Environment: real
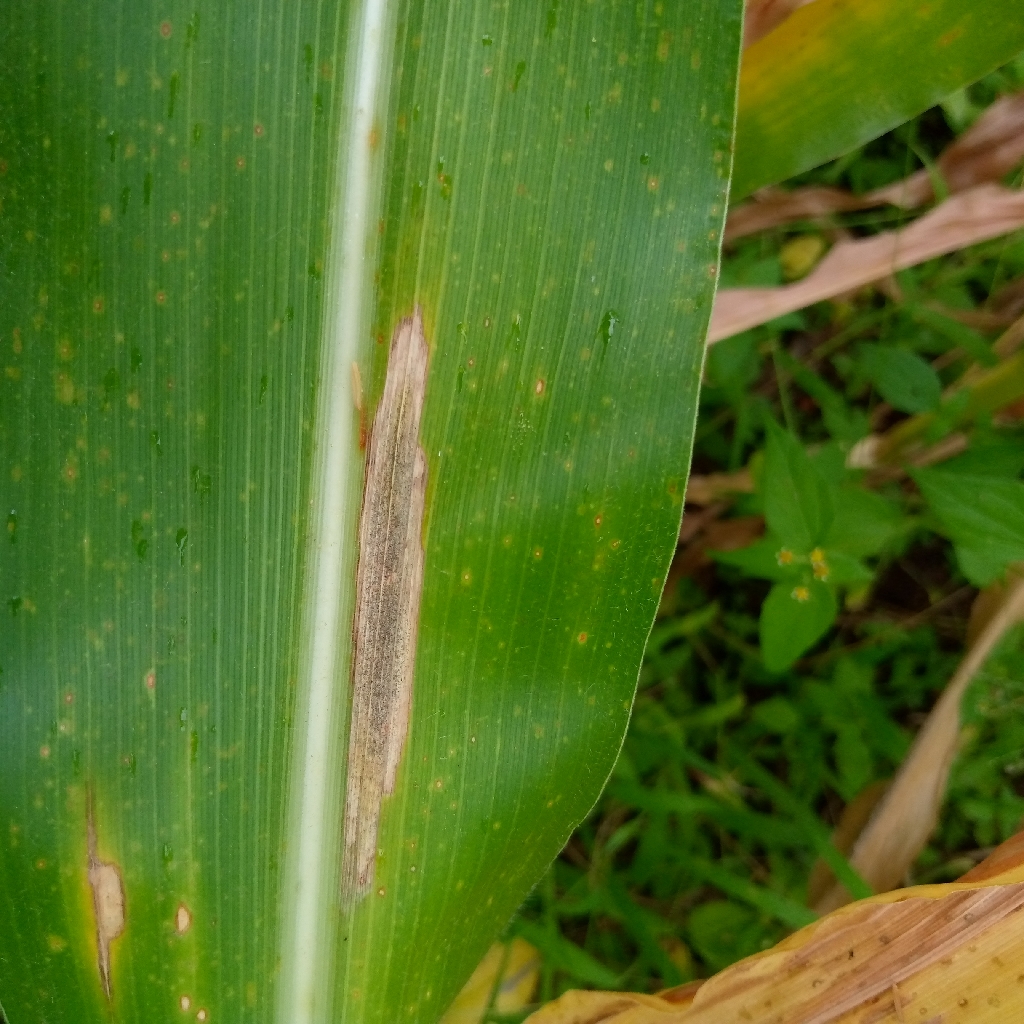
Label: northern_corn_leaf_blight